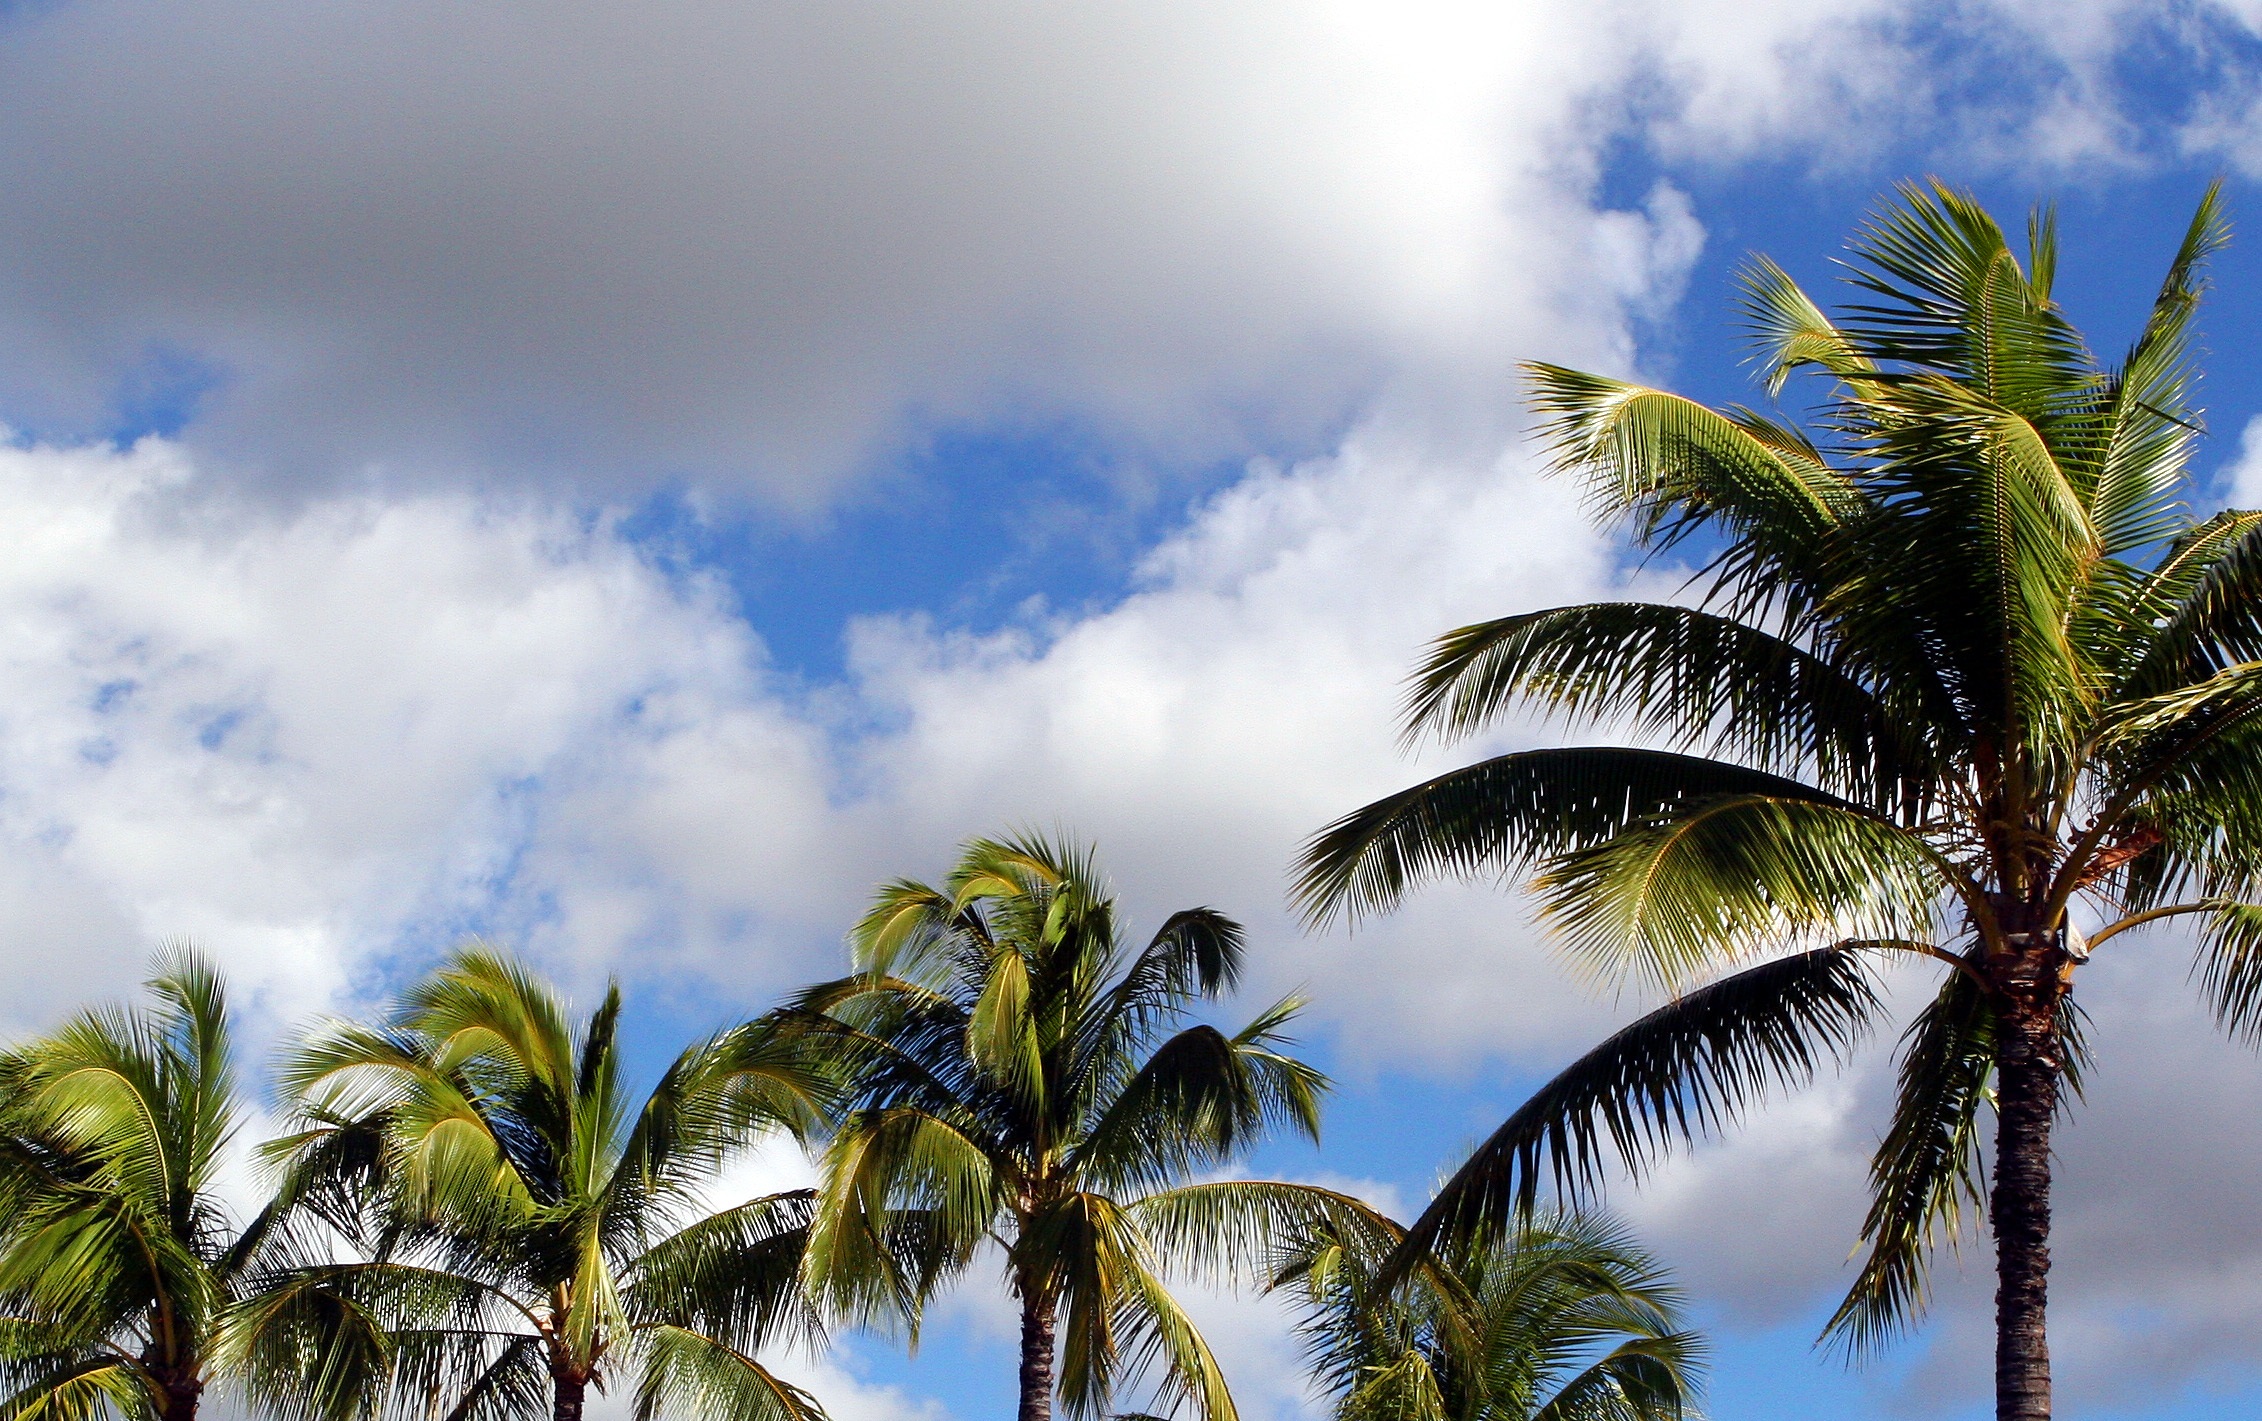
beach, sea, coast, tree, nature, ocean, plant, sky, sunlight, leaf, flower, wind, vacation, paradise, tropical, blue, flora, sunny, clouds, caribbean, hawaiian, tropics, coconut trees, flowering plant, woody plant, land plant, arecales, palm family